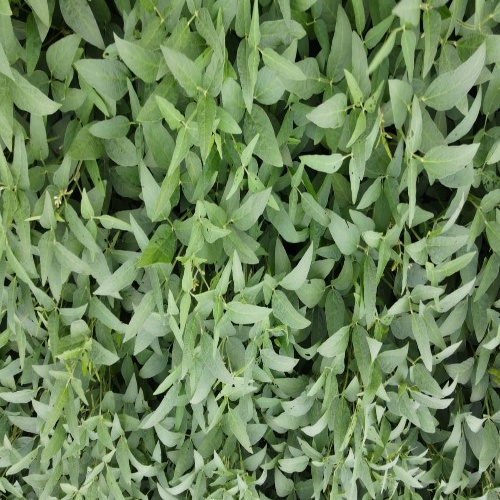
Label: Diabrotica_speciosa